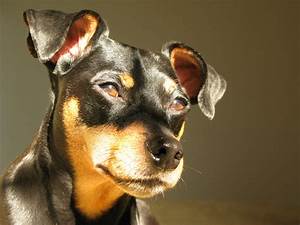
Label: cane